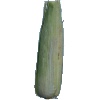
Label: corn_husk